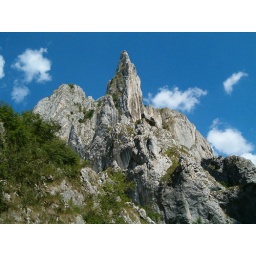
Sharp Peak looking like a rock eagle frozen in its attempt to break loose from ground